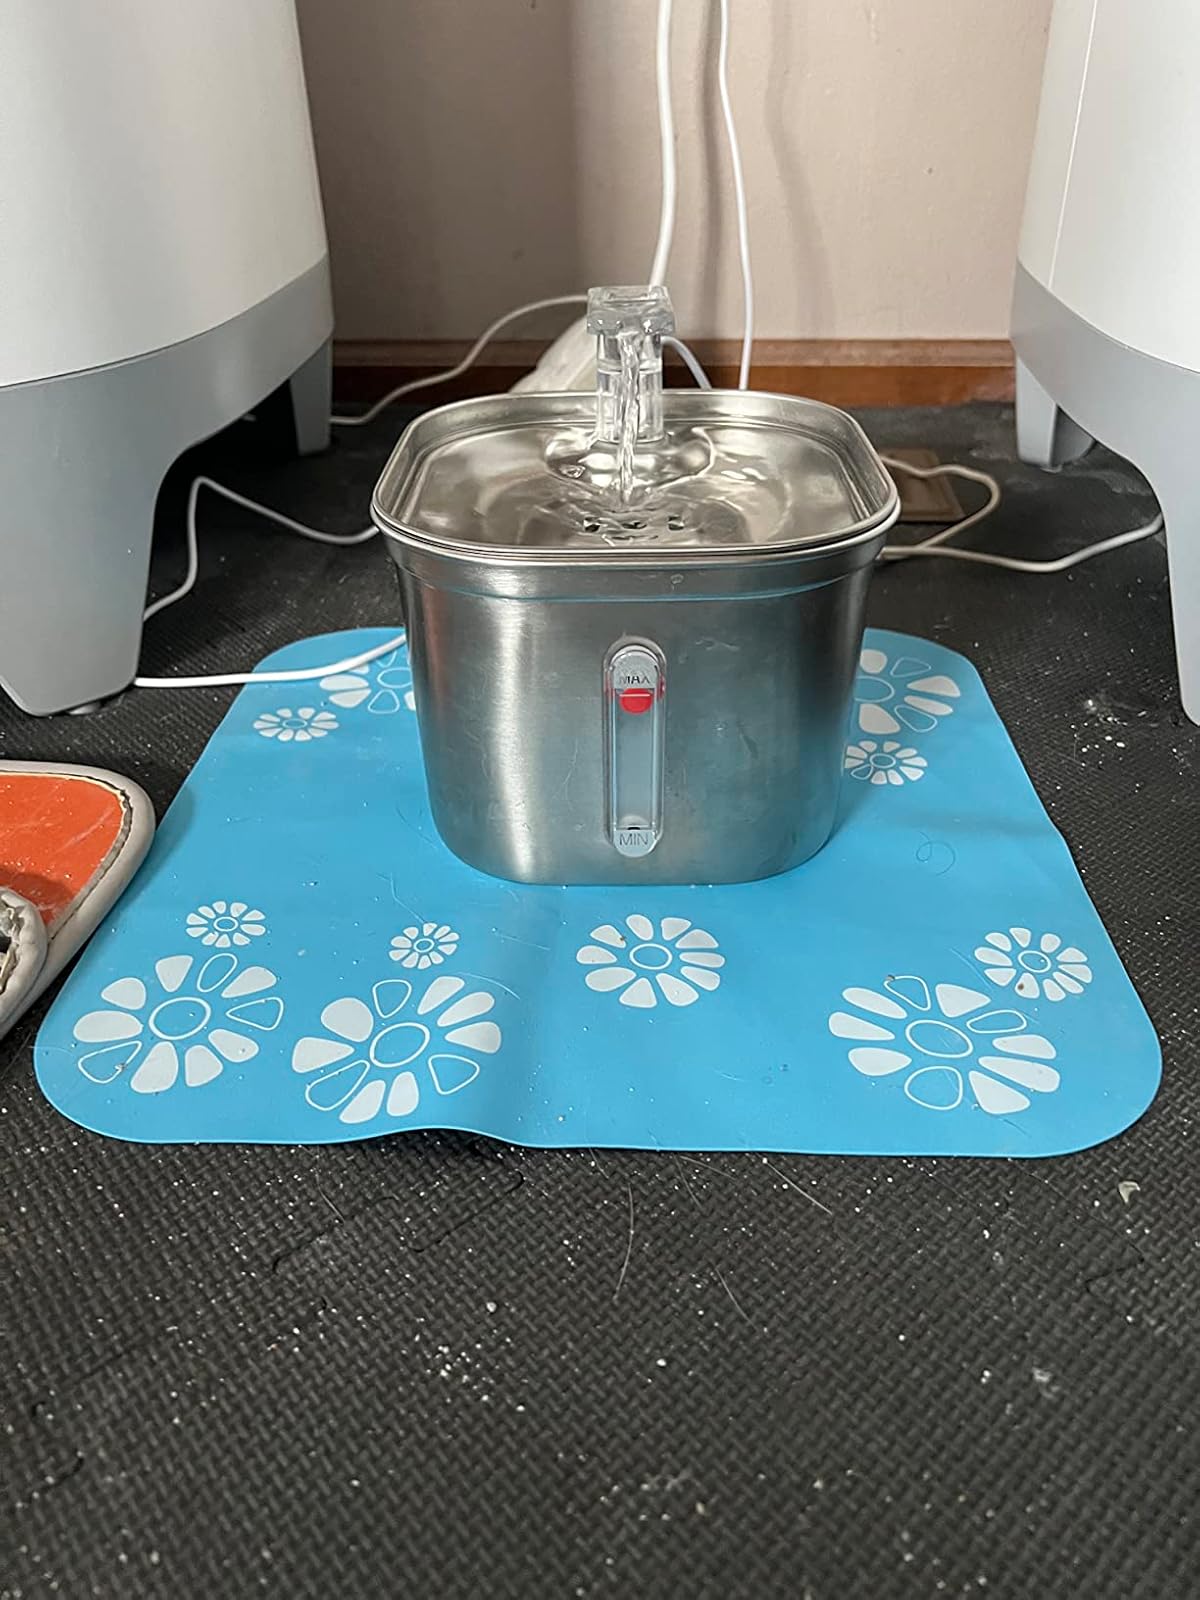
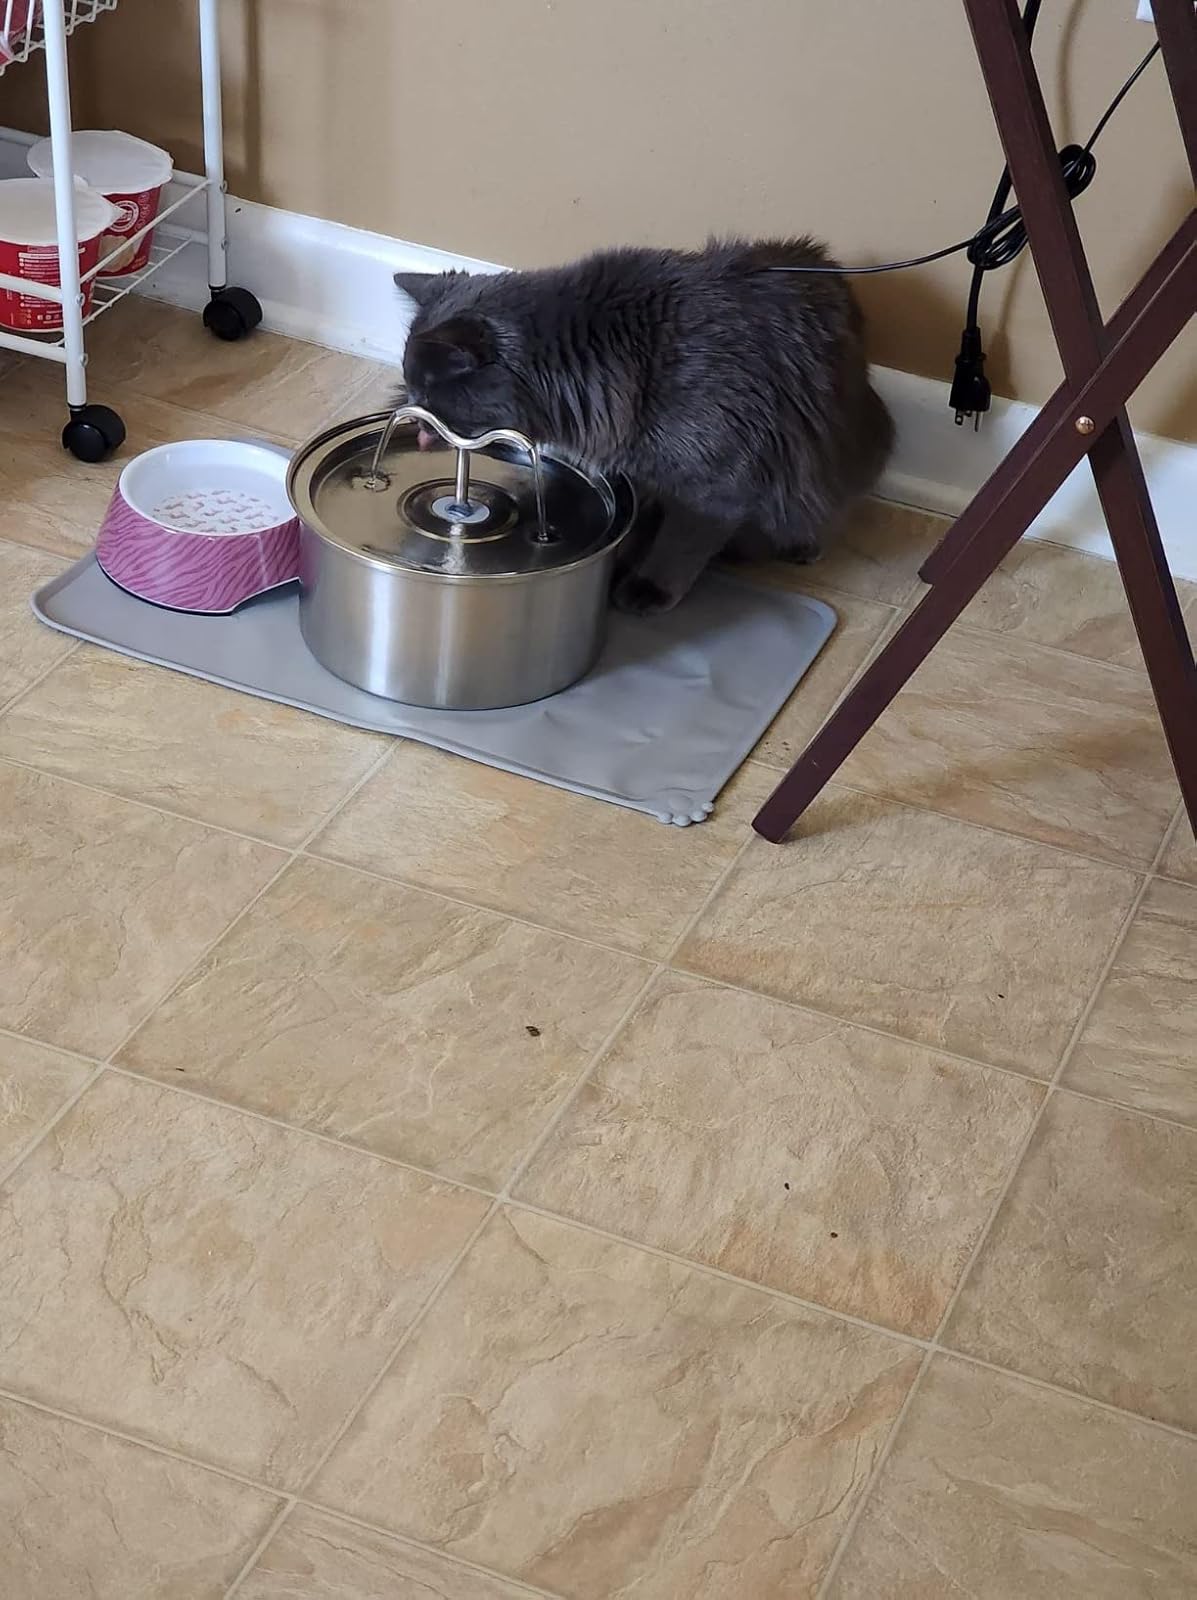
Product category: items_bowl
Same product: no